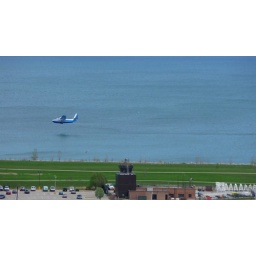
Plane performing a water takeoff near Northerly Island going past the Meigs Field radio tower